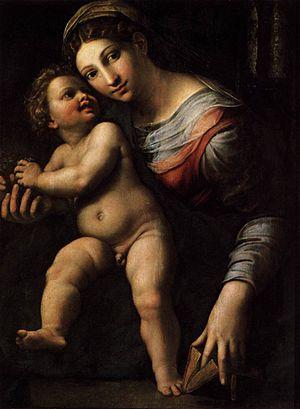
Giulio di Pietro di Filippo de Gianuzzi, dit Giulio Pippi, puis Giulio Romano, connu en France sous le nom francisé de Jules Romain, né à Rome vers 1492 ou 1499 et mort à Mantoue le 1ᵉʳ novembre 1546, est un peintre, architecte et décorateur italien.